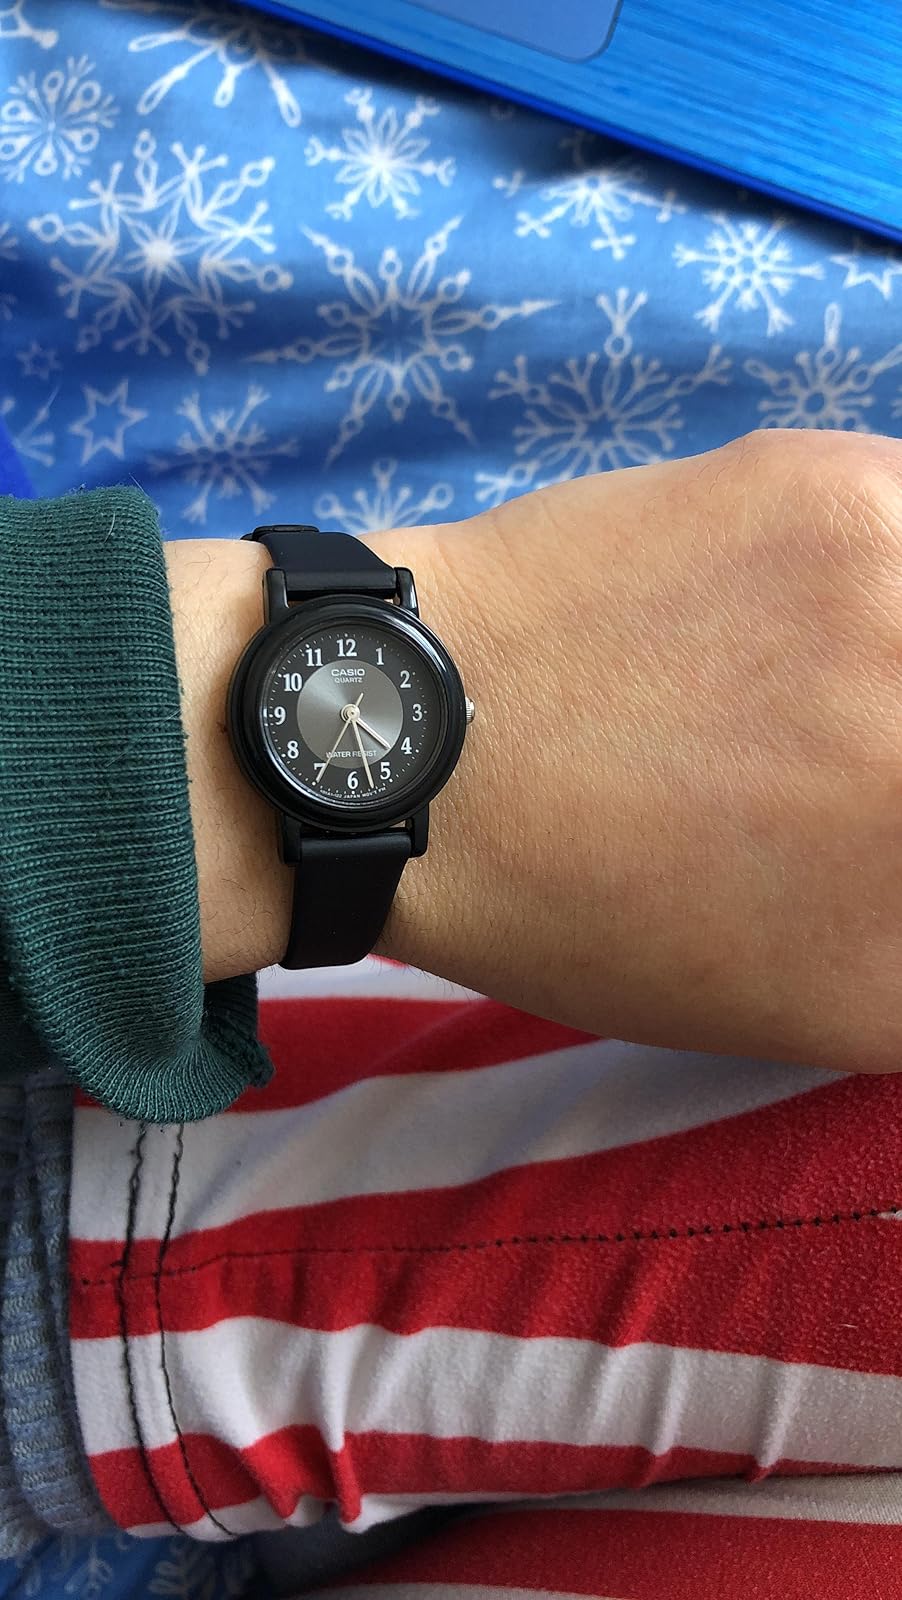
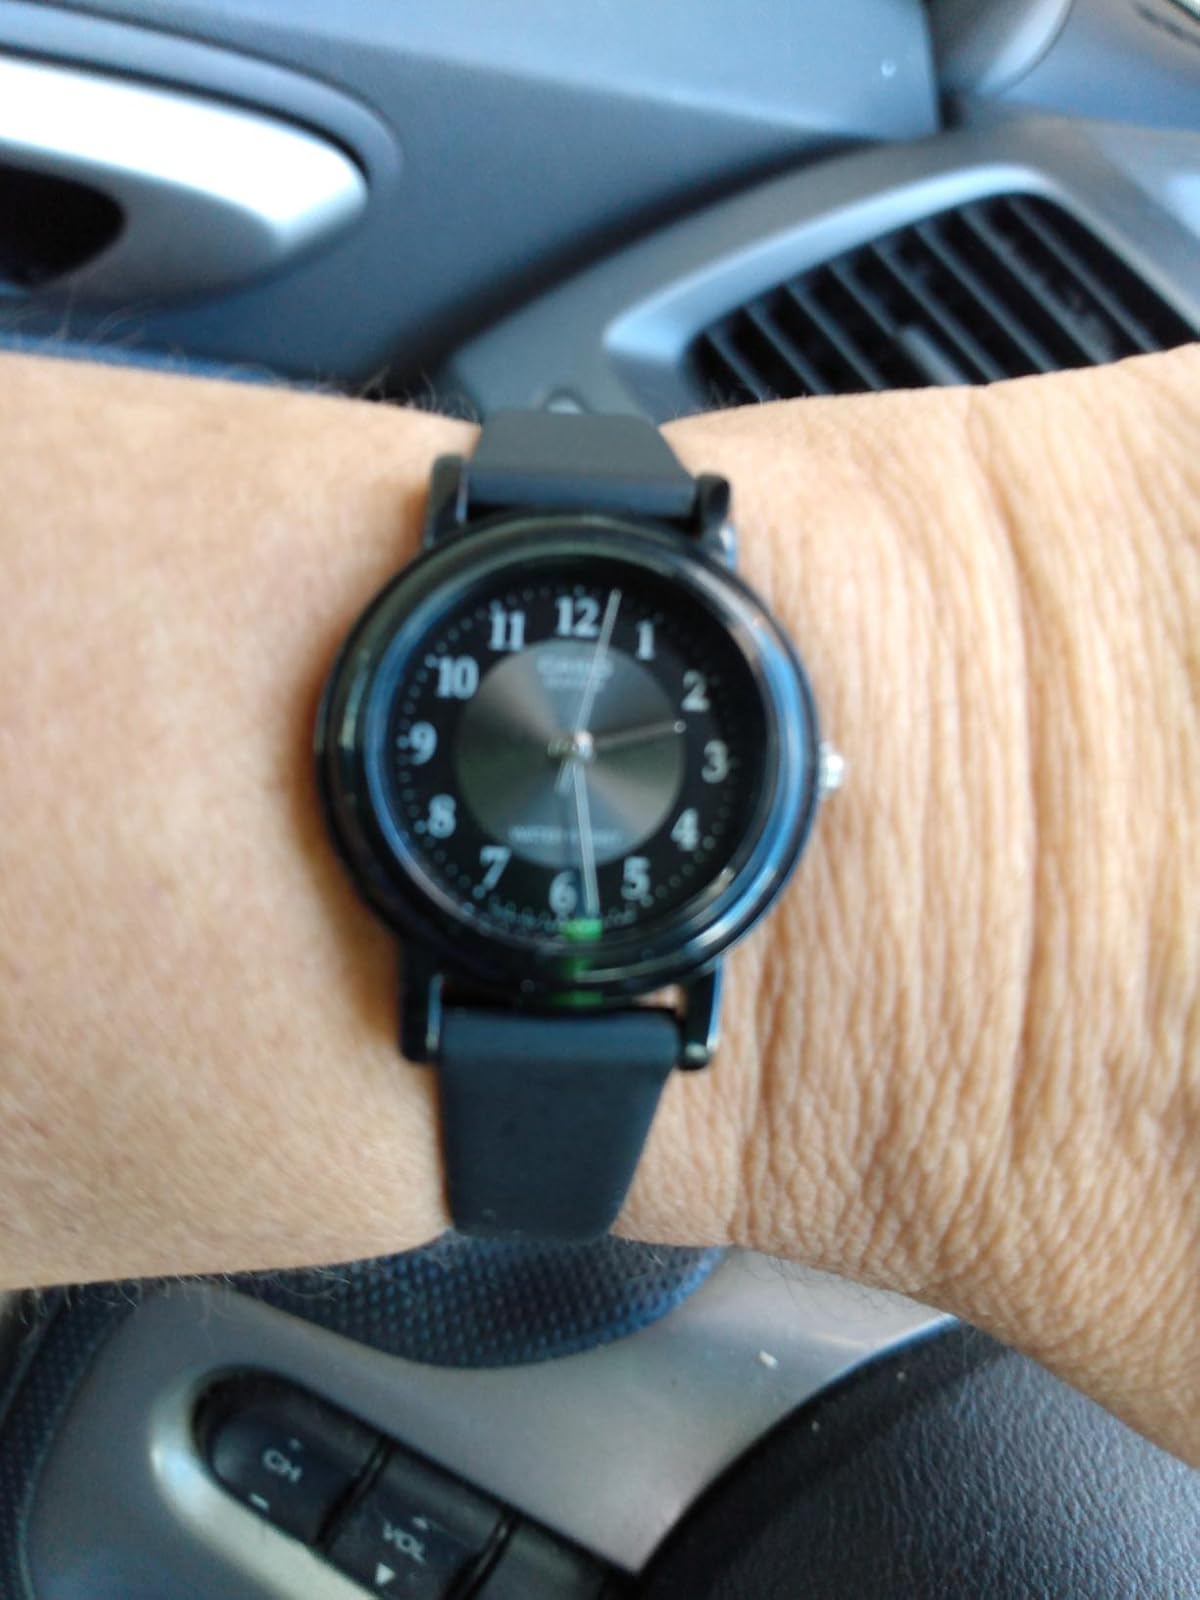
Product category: accessories_watch
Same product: yes